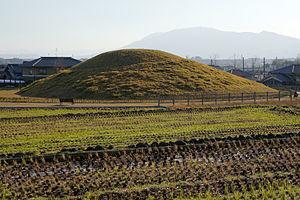
Le tombeau de Fujinoki est un tumulus qui se trouve à Ikaruga dans la préfecture de Nara au Japon. Ce tombeau date de la fin du VIᵉ siècle ou du milieu du VIIᵉ siècle. La tombe mesure environ 40 à 48 mètres de diamètre et 9 mètres de haut. Des fouilles y furent entreprises entre 1985 et 1988. Un grand nombre d'objets furent découverts comme des morceaux d'armure, des têtes de flèche, des attaches de bronze pour chevaux, des poteries haji. Les harnais trouvés dans la tombe sont d'importation coréenne, les Japonais de cette période n'utilisaient pas ce type de décoration et en ignoraient la fabrication. Le défunt devait entretenir des relations étroites avec ce pays.